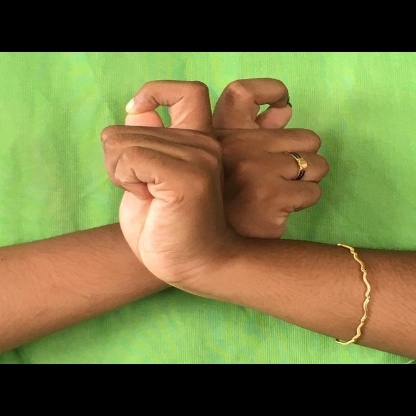
Mudra: Berunda